Describe the emotion expressed in this image:  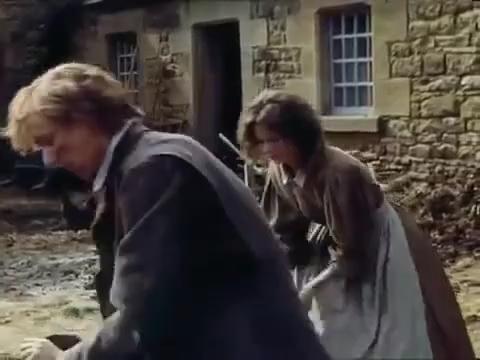
This person displays Pain, valence and arousal with low intensity.